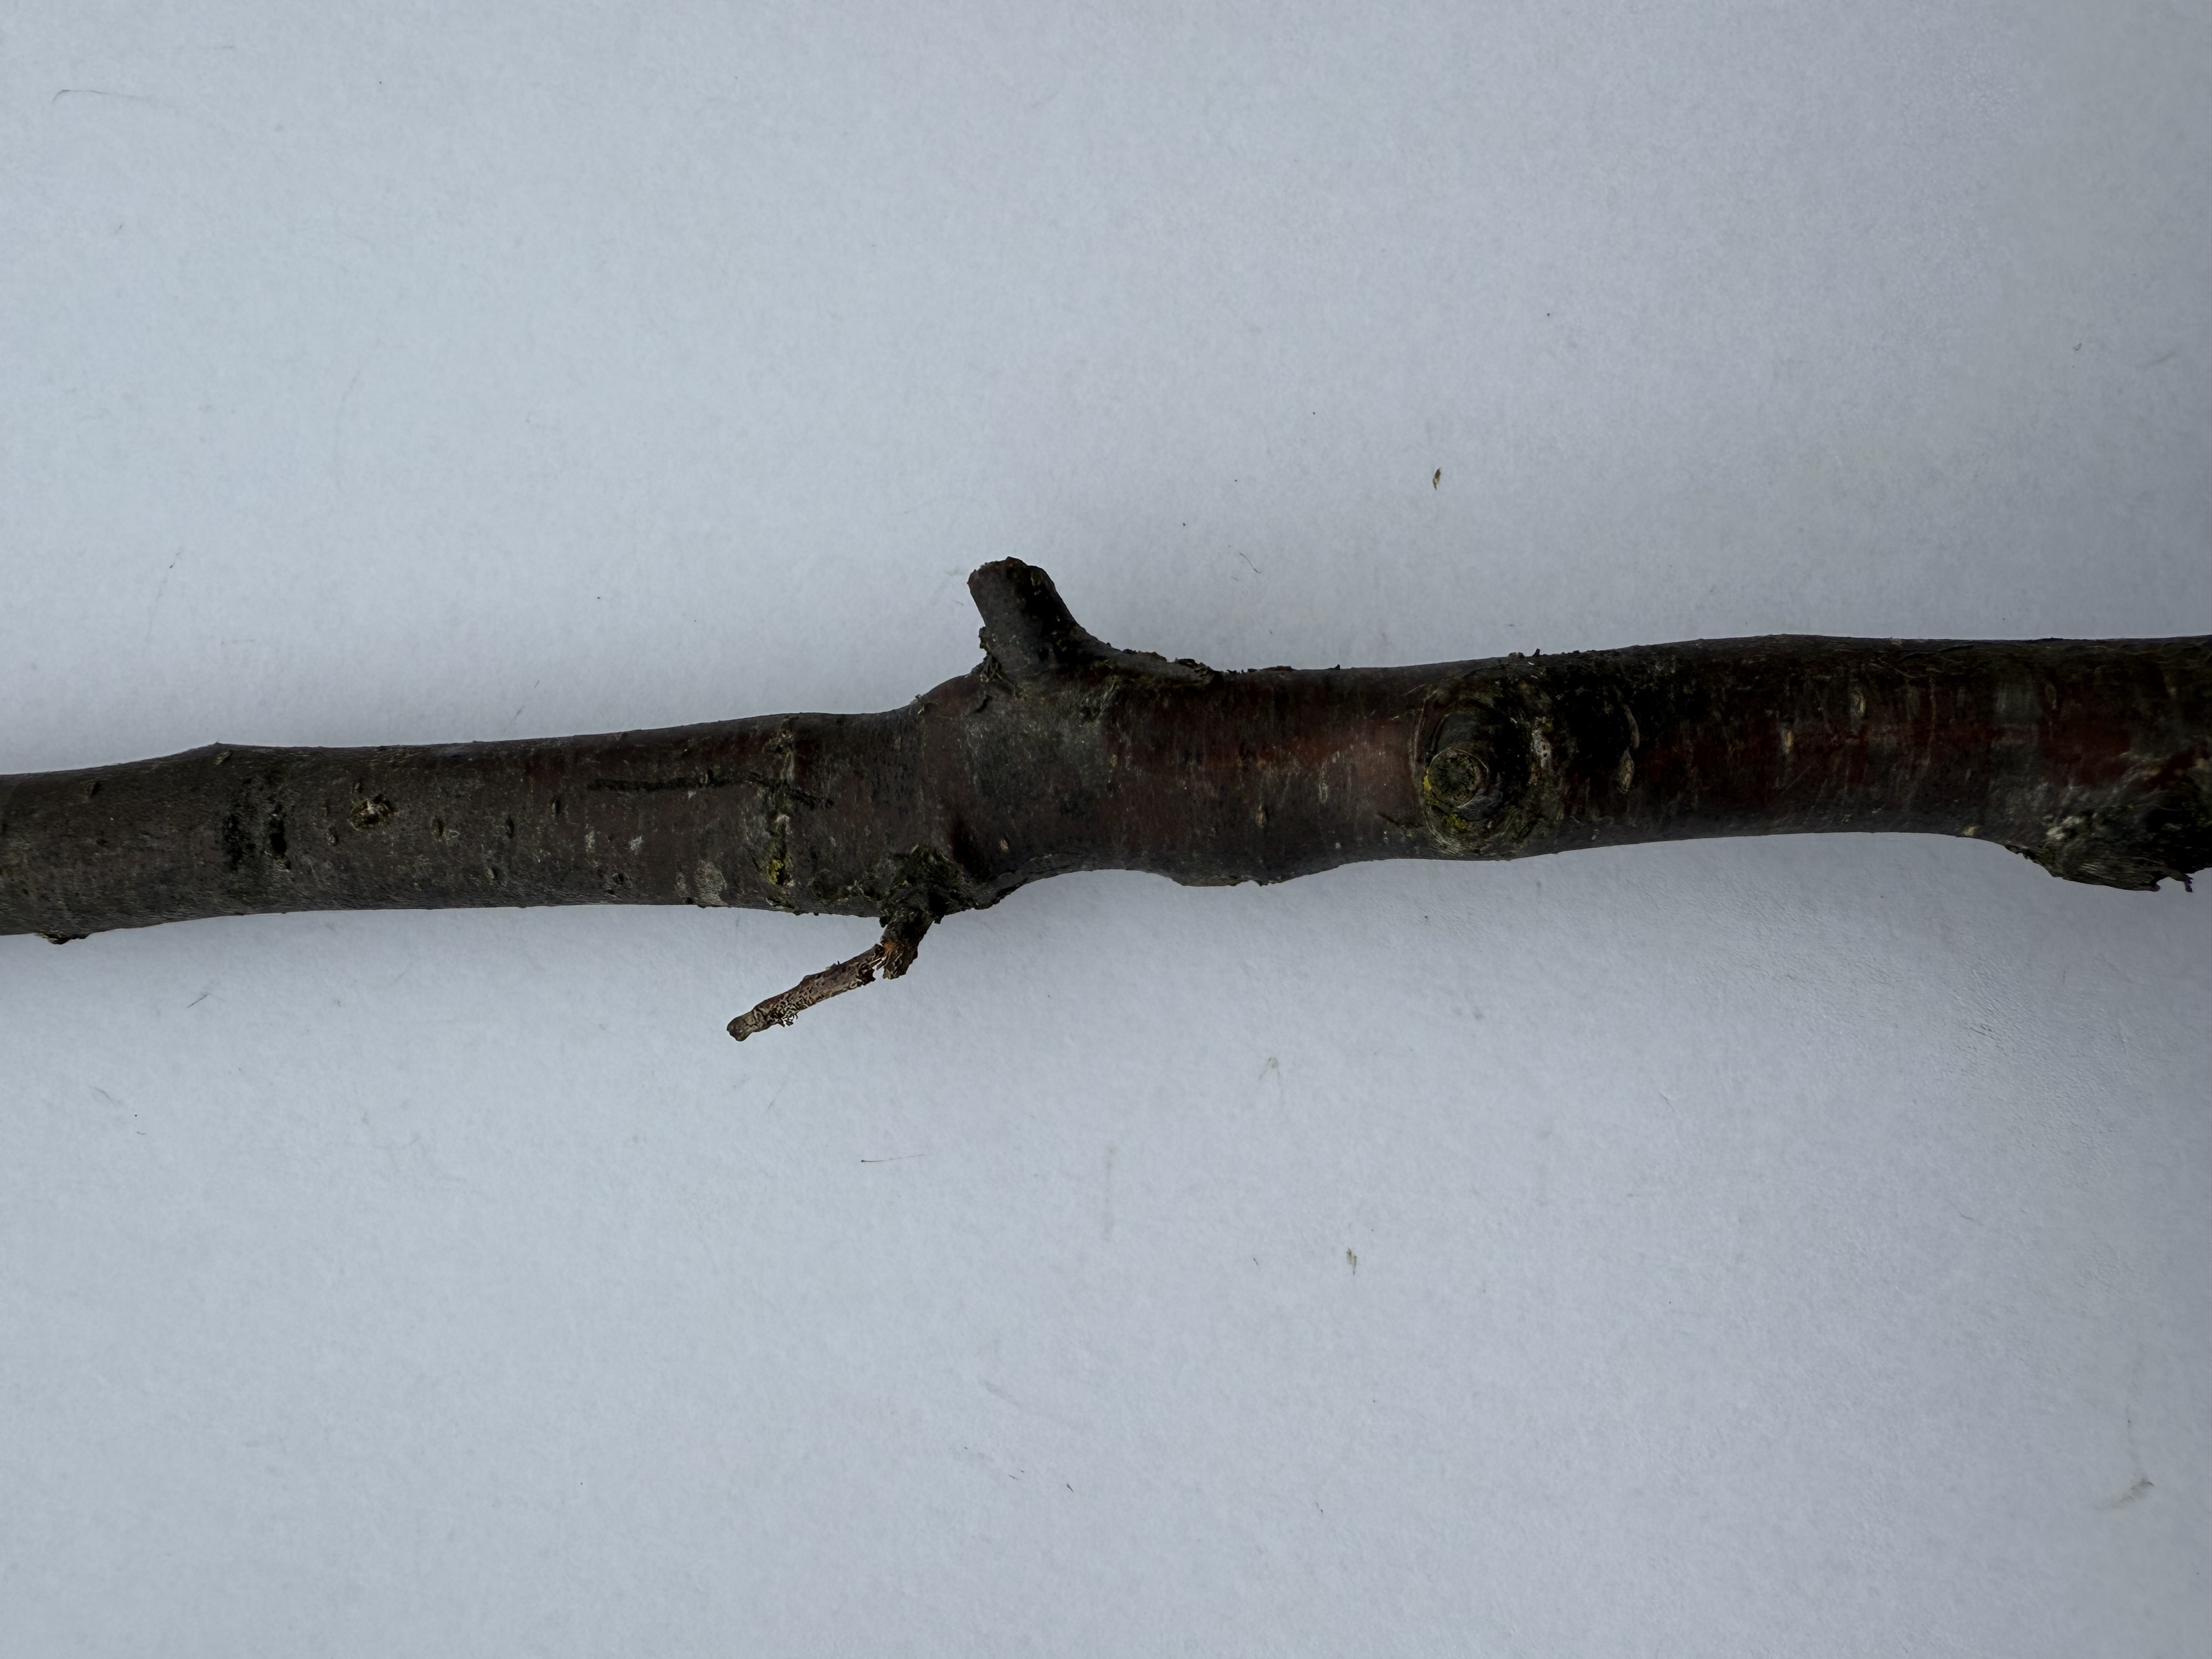
Variety: Murdum Plum